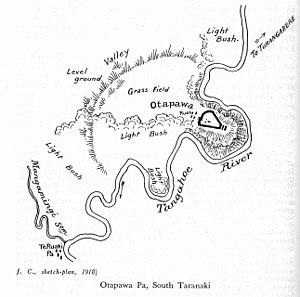
Le fleuve Tangahoe est un cours d’eau de la région de Taranaki, situé dans l’Île du Nord de la Nouvelle-Zélande.